CALSTAR

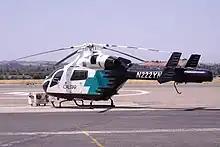
Calstar MD Explorer.

In 2009, CALSTAR completed a six-year project to retrofit its fleet of Eurocopter BO-105 LS aircraft with upgraded Rolls-Royce 250-C30P model engines, an enhancement designed to improve safety while significantly reducing emissions and operating costs. The FAA granted CALSTAR a Supplemental Type Certificate (STC) approving the engine retrofit for the entire BO-105 LS fleet nationwide.